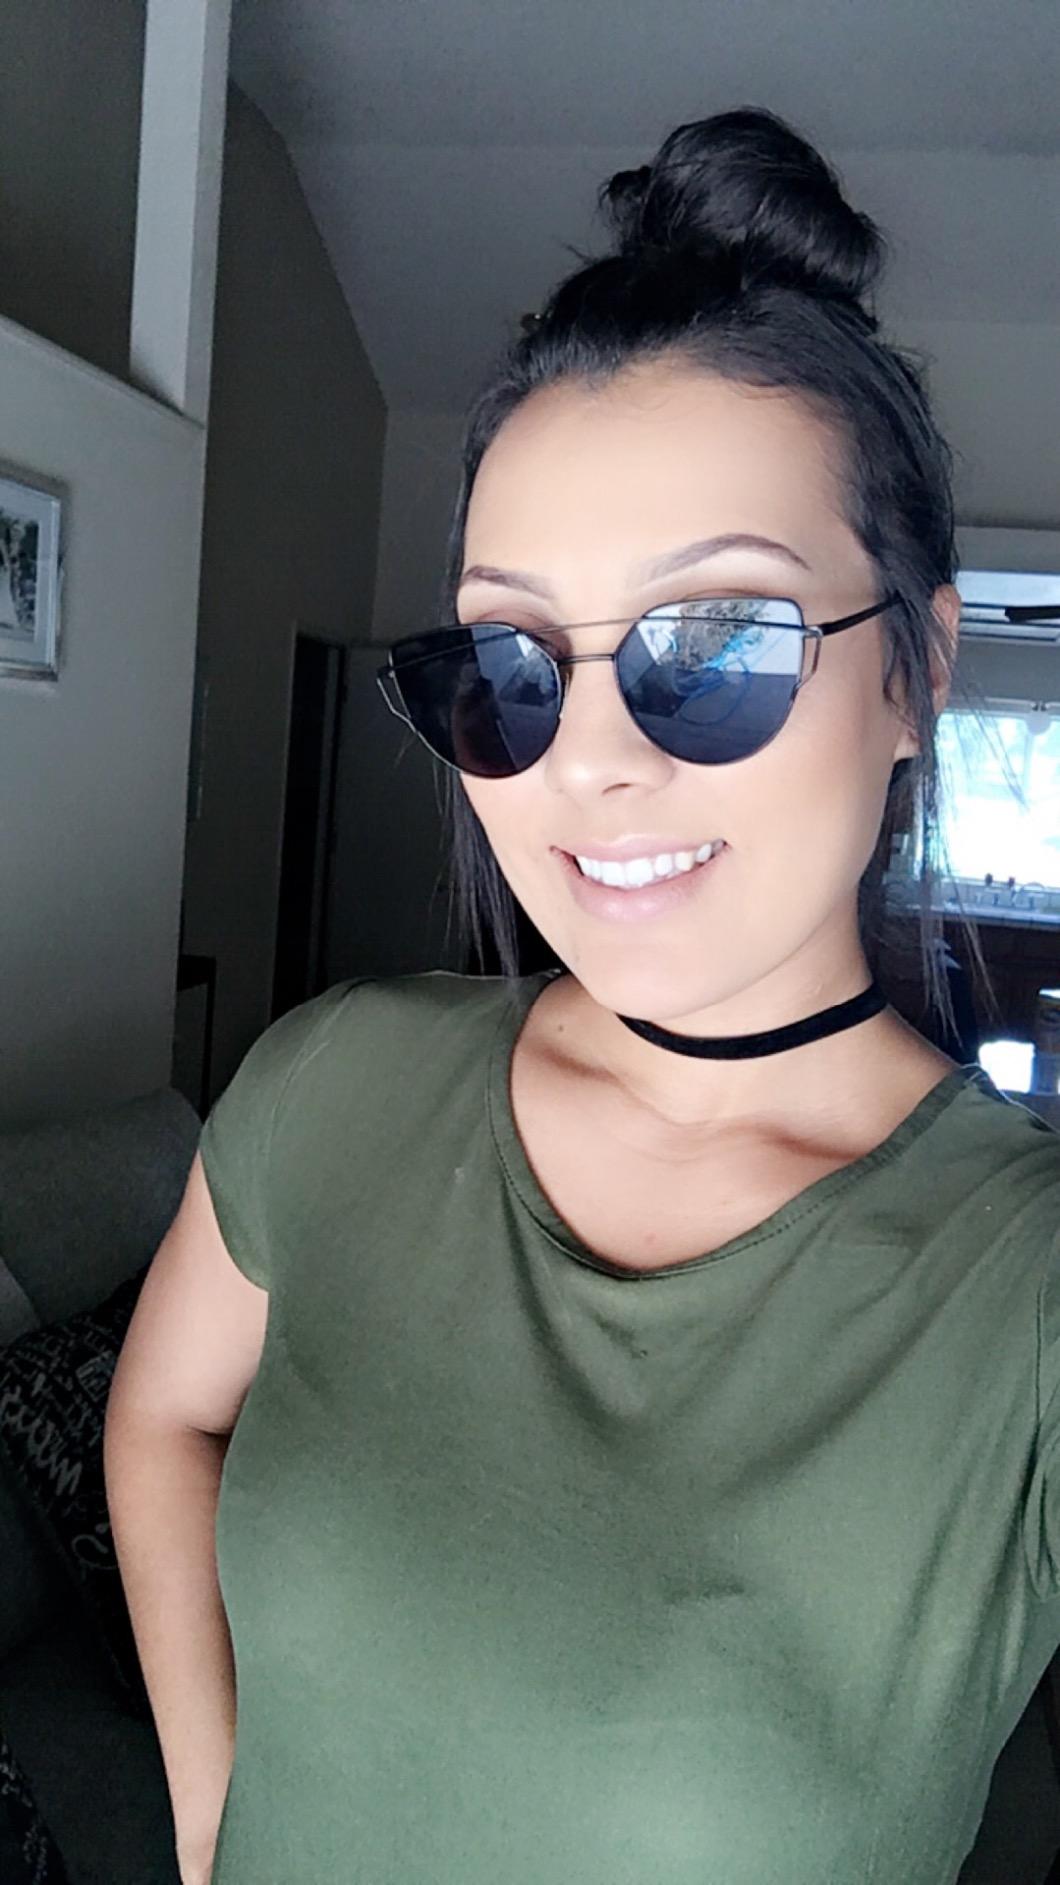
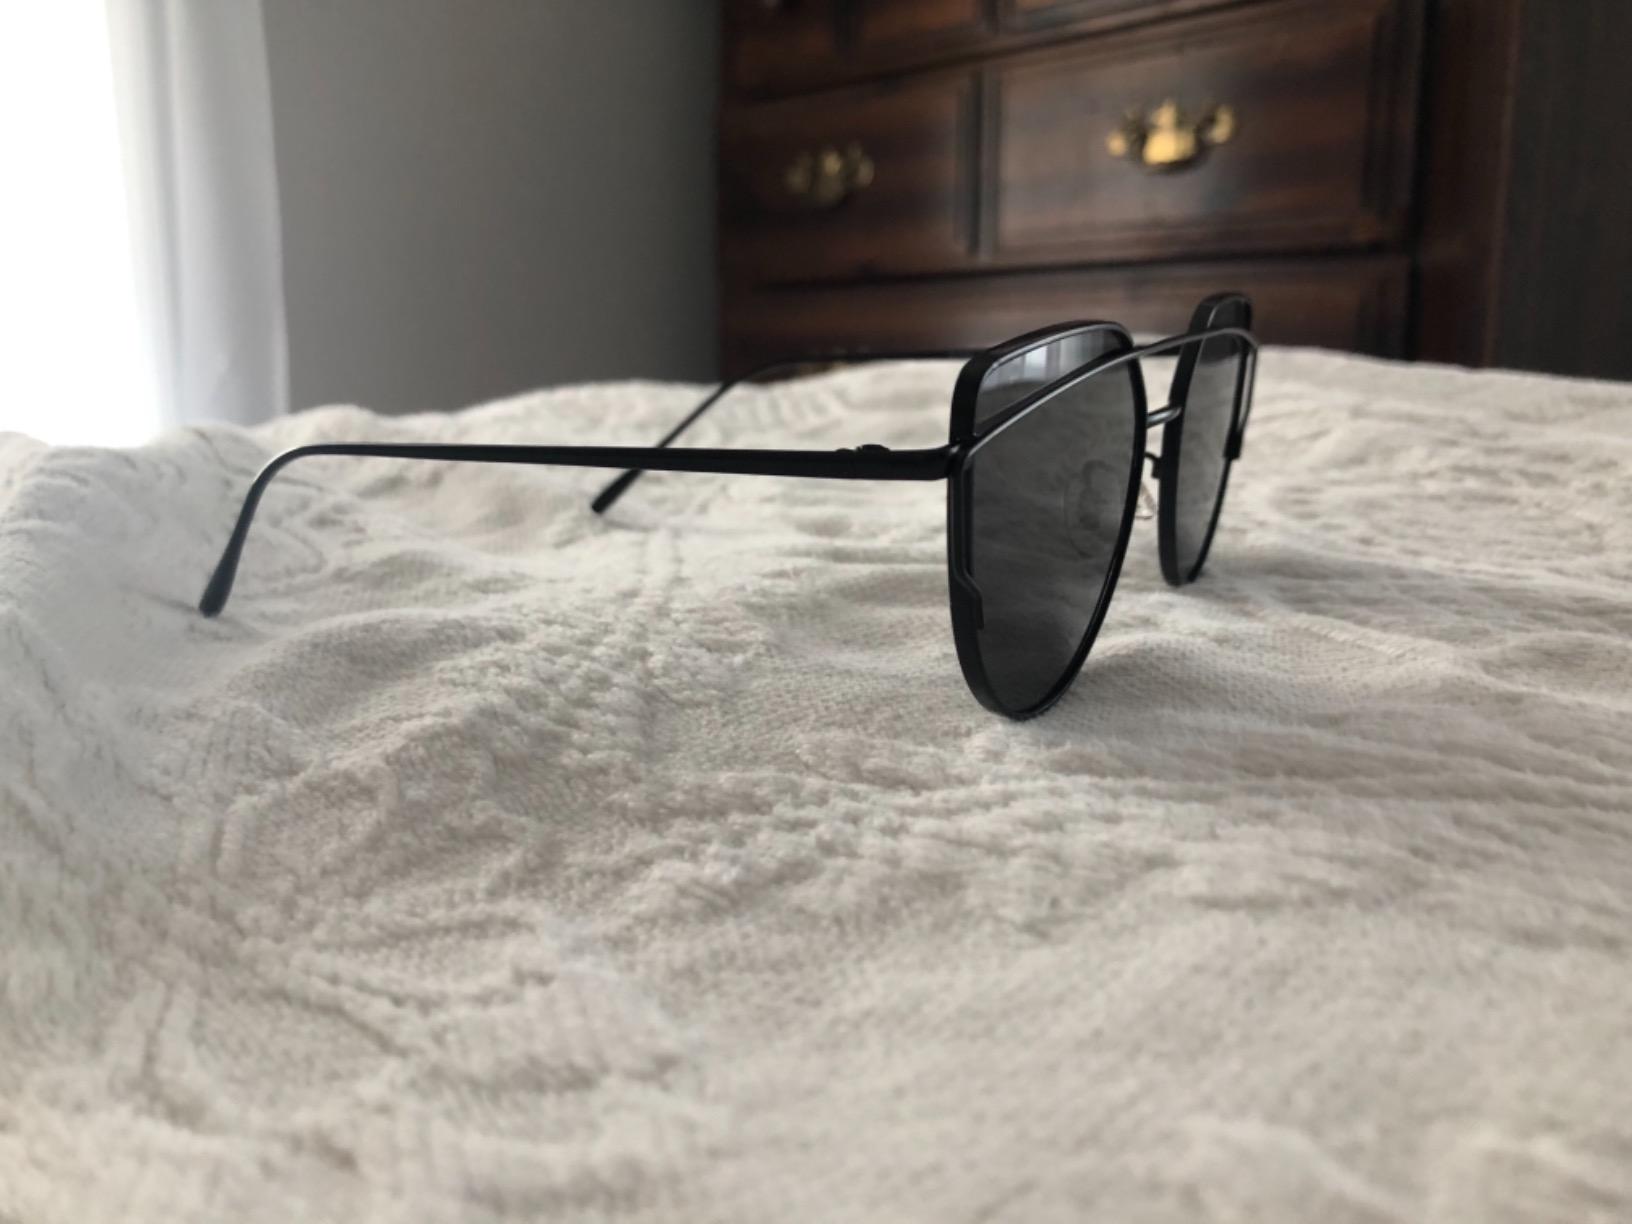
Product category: accessories_sunglasses
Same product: yes